Old Vojvodina Hotel

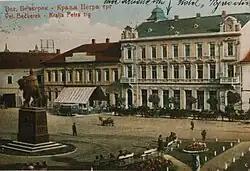
Hotel "Vojvodina" in the 1930s, on the right

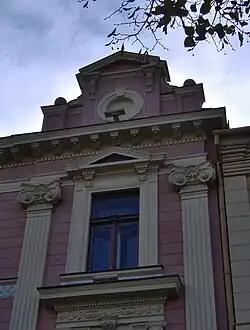
Detail of the facade (attica)

Old Vojvodina Hotel is a building of the former "Vojvodina" hotel. It is located on the central square, Trg Slobode (Liberty Square), in Zrenjanin, Serbia, next to the famous theatre building.